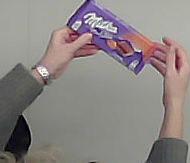
Product: milka_chocolate